Margaret Kilgallen

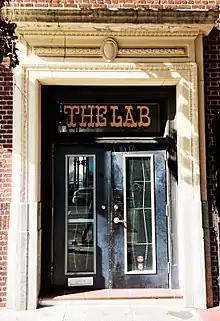
The Lab's facade, with signage painted by Margaret Kilgallen

Kilgallen was born in Washington, D.C., and grew up nearby in Kensington, Maryland. Because of her exposure to bluegrass music as a child, Kilgallen became an accomplished banjo player. Kilgallen herself described a personal interest in old-time music. She received a BFA in studio art and printmaking from Colorado College in 1989. After moving to San Francisco, she took up surfing and in 1990 met her future husband Barry McGee, who was also a surfer. After her time at Colorado College, Kilgallen had a few solo exhibitions in New York and California during 1997 through 1999. She also received a MFA from Stanford University in 2001.